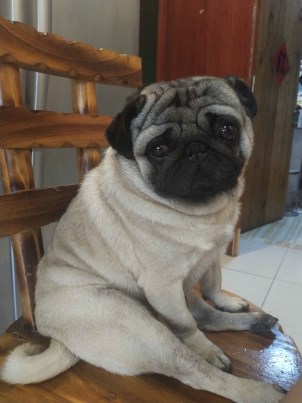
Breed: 798-n000130-pug